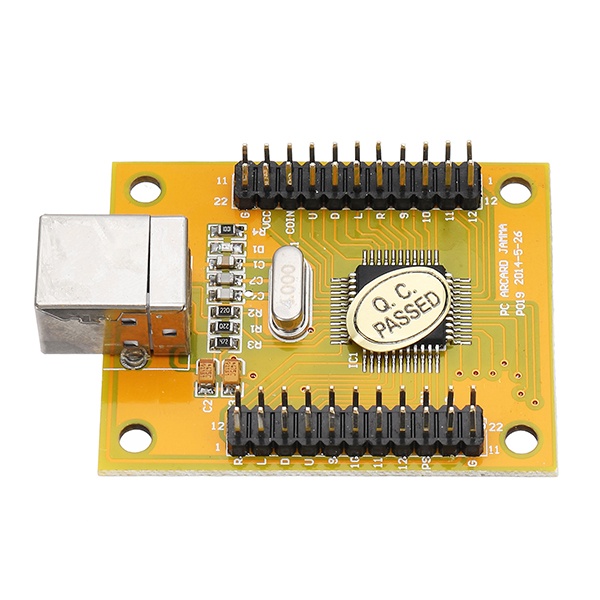
Dual Player Acarde Game Controller Encoder Board with Cable for PS3 PC
Features: Only for fighting games Support TURBO and PS button Support LED button with llight cable Support for PS3 or PC dual player For windows 98SE/XP/2000/Vista/Windows 7/Windows 8/Linux/Mac/PS3, zero delay Package Included: 1 x Encoder Board 1 x USB Cable 2 x Joystick Cable 24 x Button Cable
Brand: Electronic Pro
Category: Electronics > Electronics Accessories > Computer Components > Input Devices > Game Controllers > Joystick Controllers